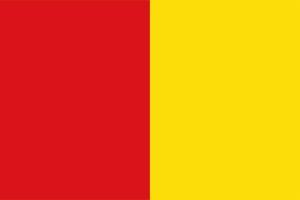
La révolution liégeoise est la période qui va de 1789 à 1795, et qui entraîne la disparition de la principauté de Liège après huit siècles d'existence.